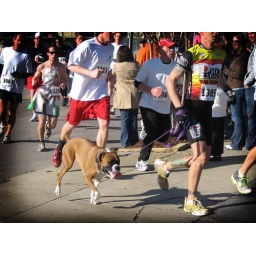
This three-legged dog was running in the Krispy Kreme challenge.